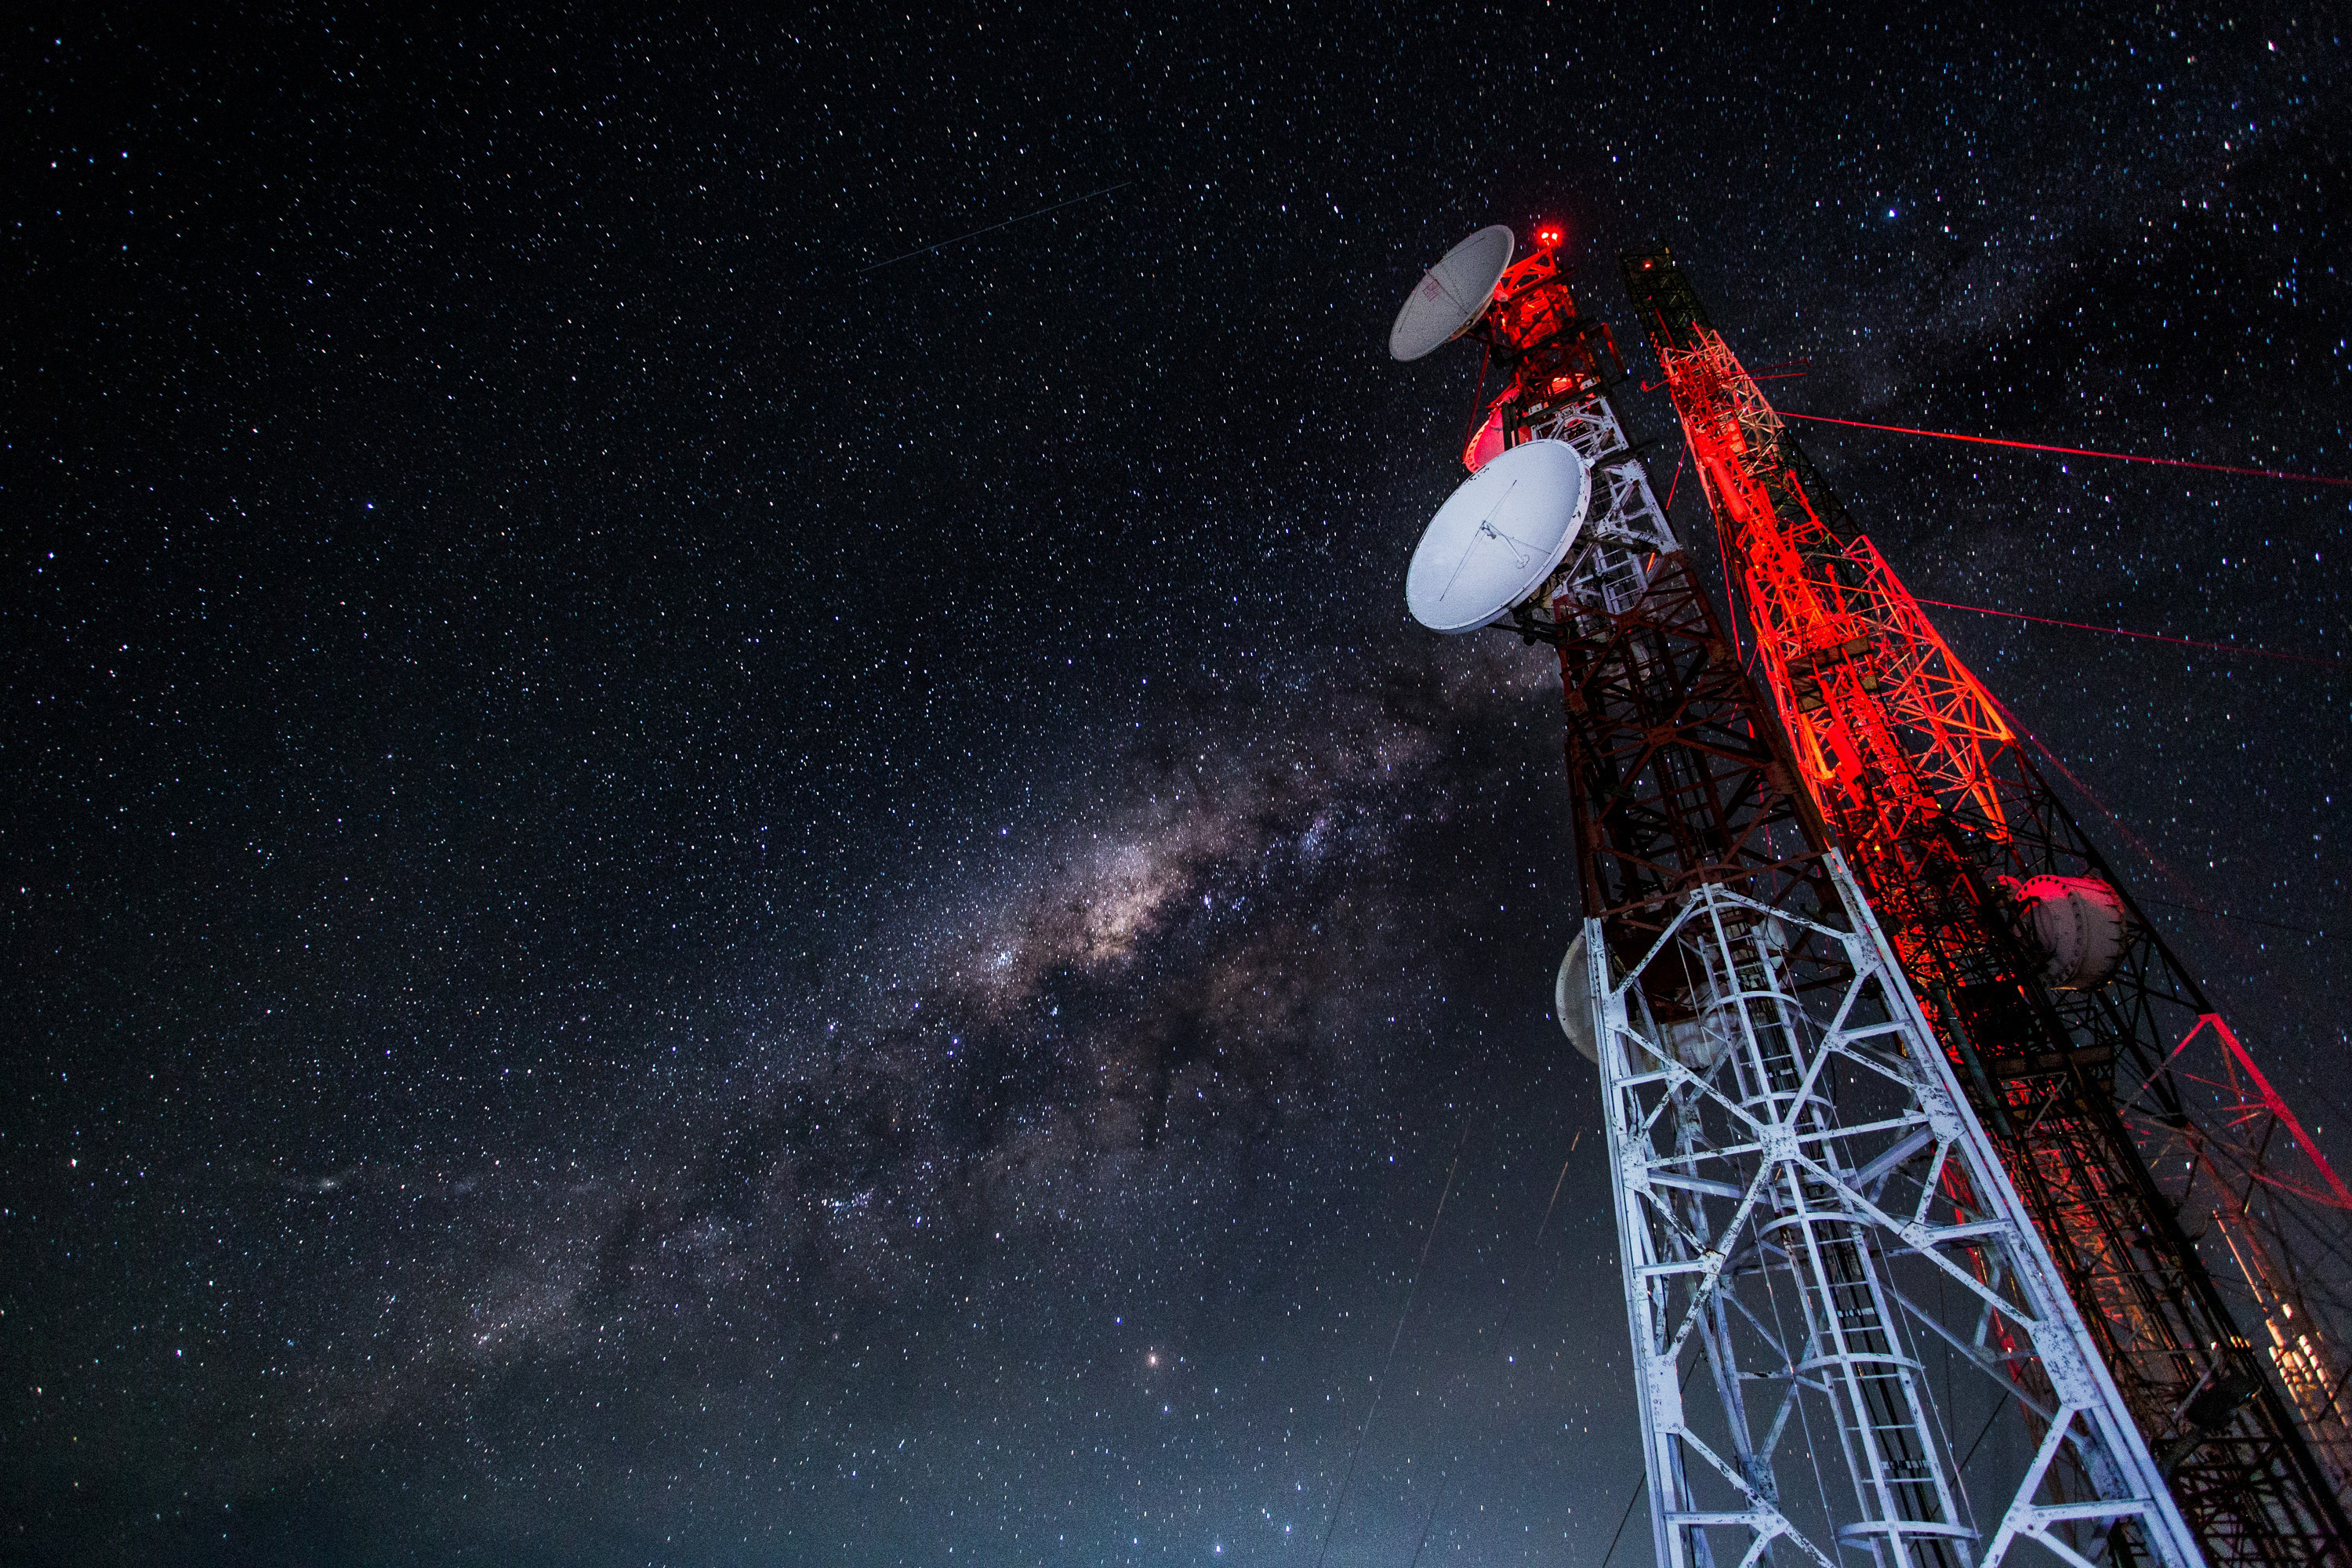
sky, night, tower, space, astronomical object, science, midnight, darkness, galaxy